Knut Seip

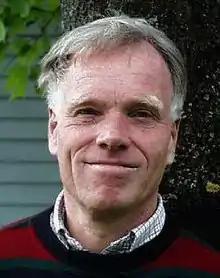

Knut Lehre Seip (born 13 April 1942 in Oslo, Norway) is professor in environmental management at Oslo Metropolitan University, Norway. Seip obtained his masters in physics at the University of Oslo, UiO, in 1969. He obtained his ph.D (doctor philos.) at UiO in 1992 with the thesis “Mathematical models of lake ecosystems.” Seip has served at several positions at Center for industrial research, SI / SINTEF. Professor Seip held the first chair in Environmental management in Norway, at Telemark University College 1994-2000, then he became professor and head of Research and Management at Oslo University College. From 2011 he has been professor and vice dean for research and development at the Faculty of technology, arts and design at Oslo and Akershus University College of applied Sciences. He is the son of the Norwegian historian Jens Arup Seip.